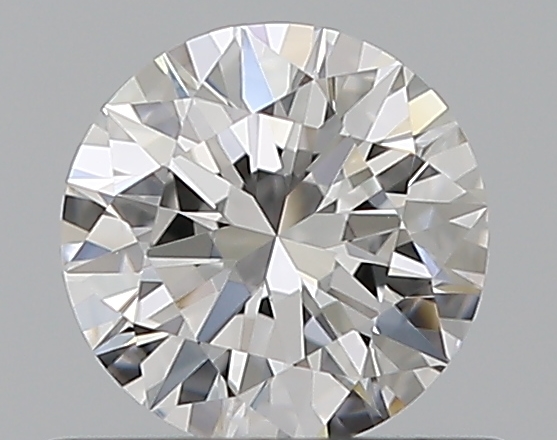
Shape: round
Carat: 0.5
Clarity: VVS2
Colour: D
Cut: EX
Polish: EX
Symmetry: EX
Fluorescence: N
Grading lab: GIA
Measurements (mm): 5.11 x 5.14 x 3.13